Jealousy Is My Middle Name

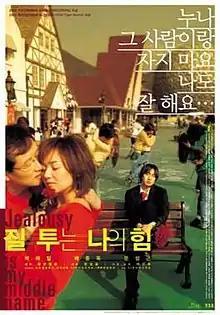
Poster for "Jealousy is My Middle Name"

Jealousy Is My Middle Name is a 2003 South Korean film. It won Best Film honors at the Busan International Film Festival and the Rotterdam Film Festival and was the directorial debut of Park Chan-ok. It was inspired by the poem of the same name by Ki Hyung-do.